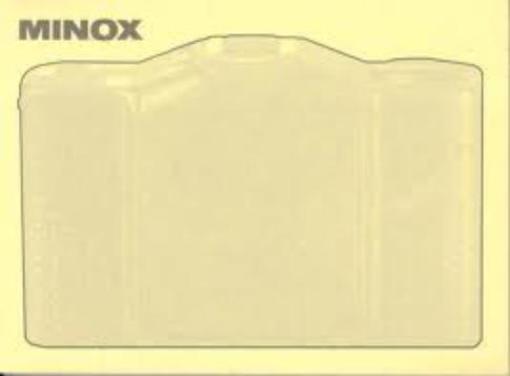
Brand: minox
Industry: Electronic